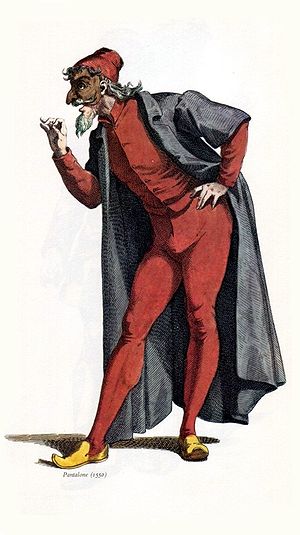
Commedia dell'arte / Figurerne
Commedia dell'arte, har rødder tilbage til atellansk farce, opkaldt efter Atella ved Napoli og populær i Romerriget fra omkring 200 f.Kr. Det var plump lavkomik, opført som maskespil med faste scener, intriger og karakterer.